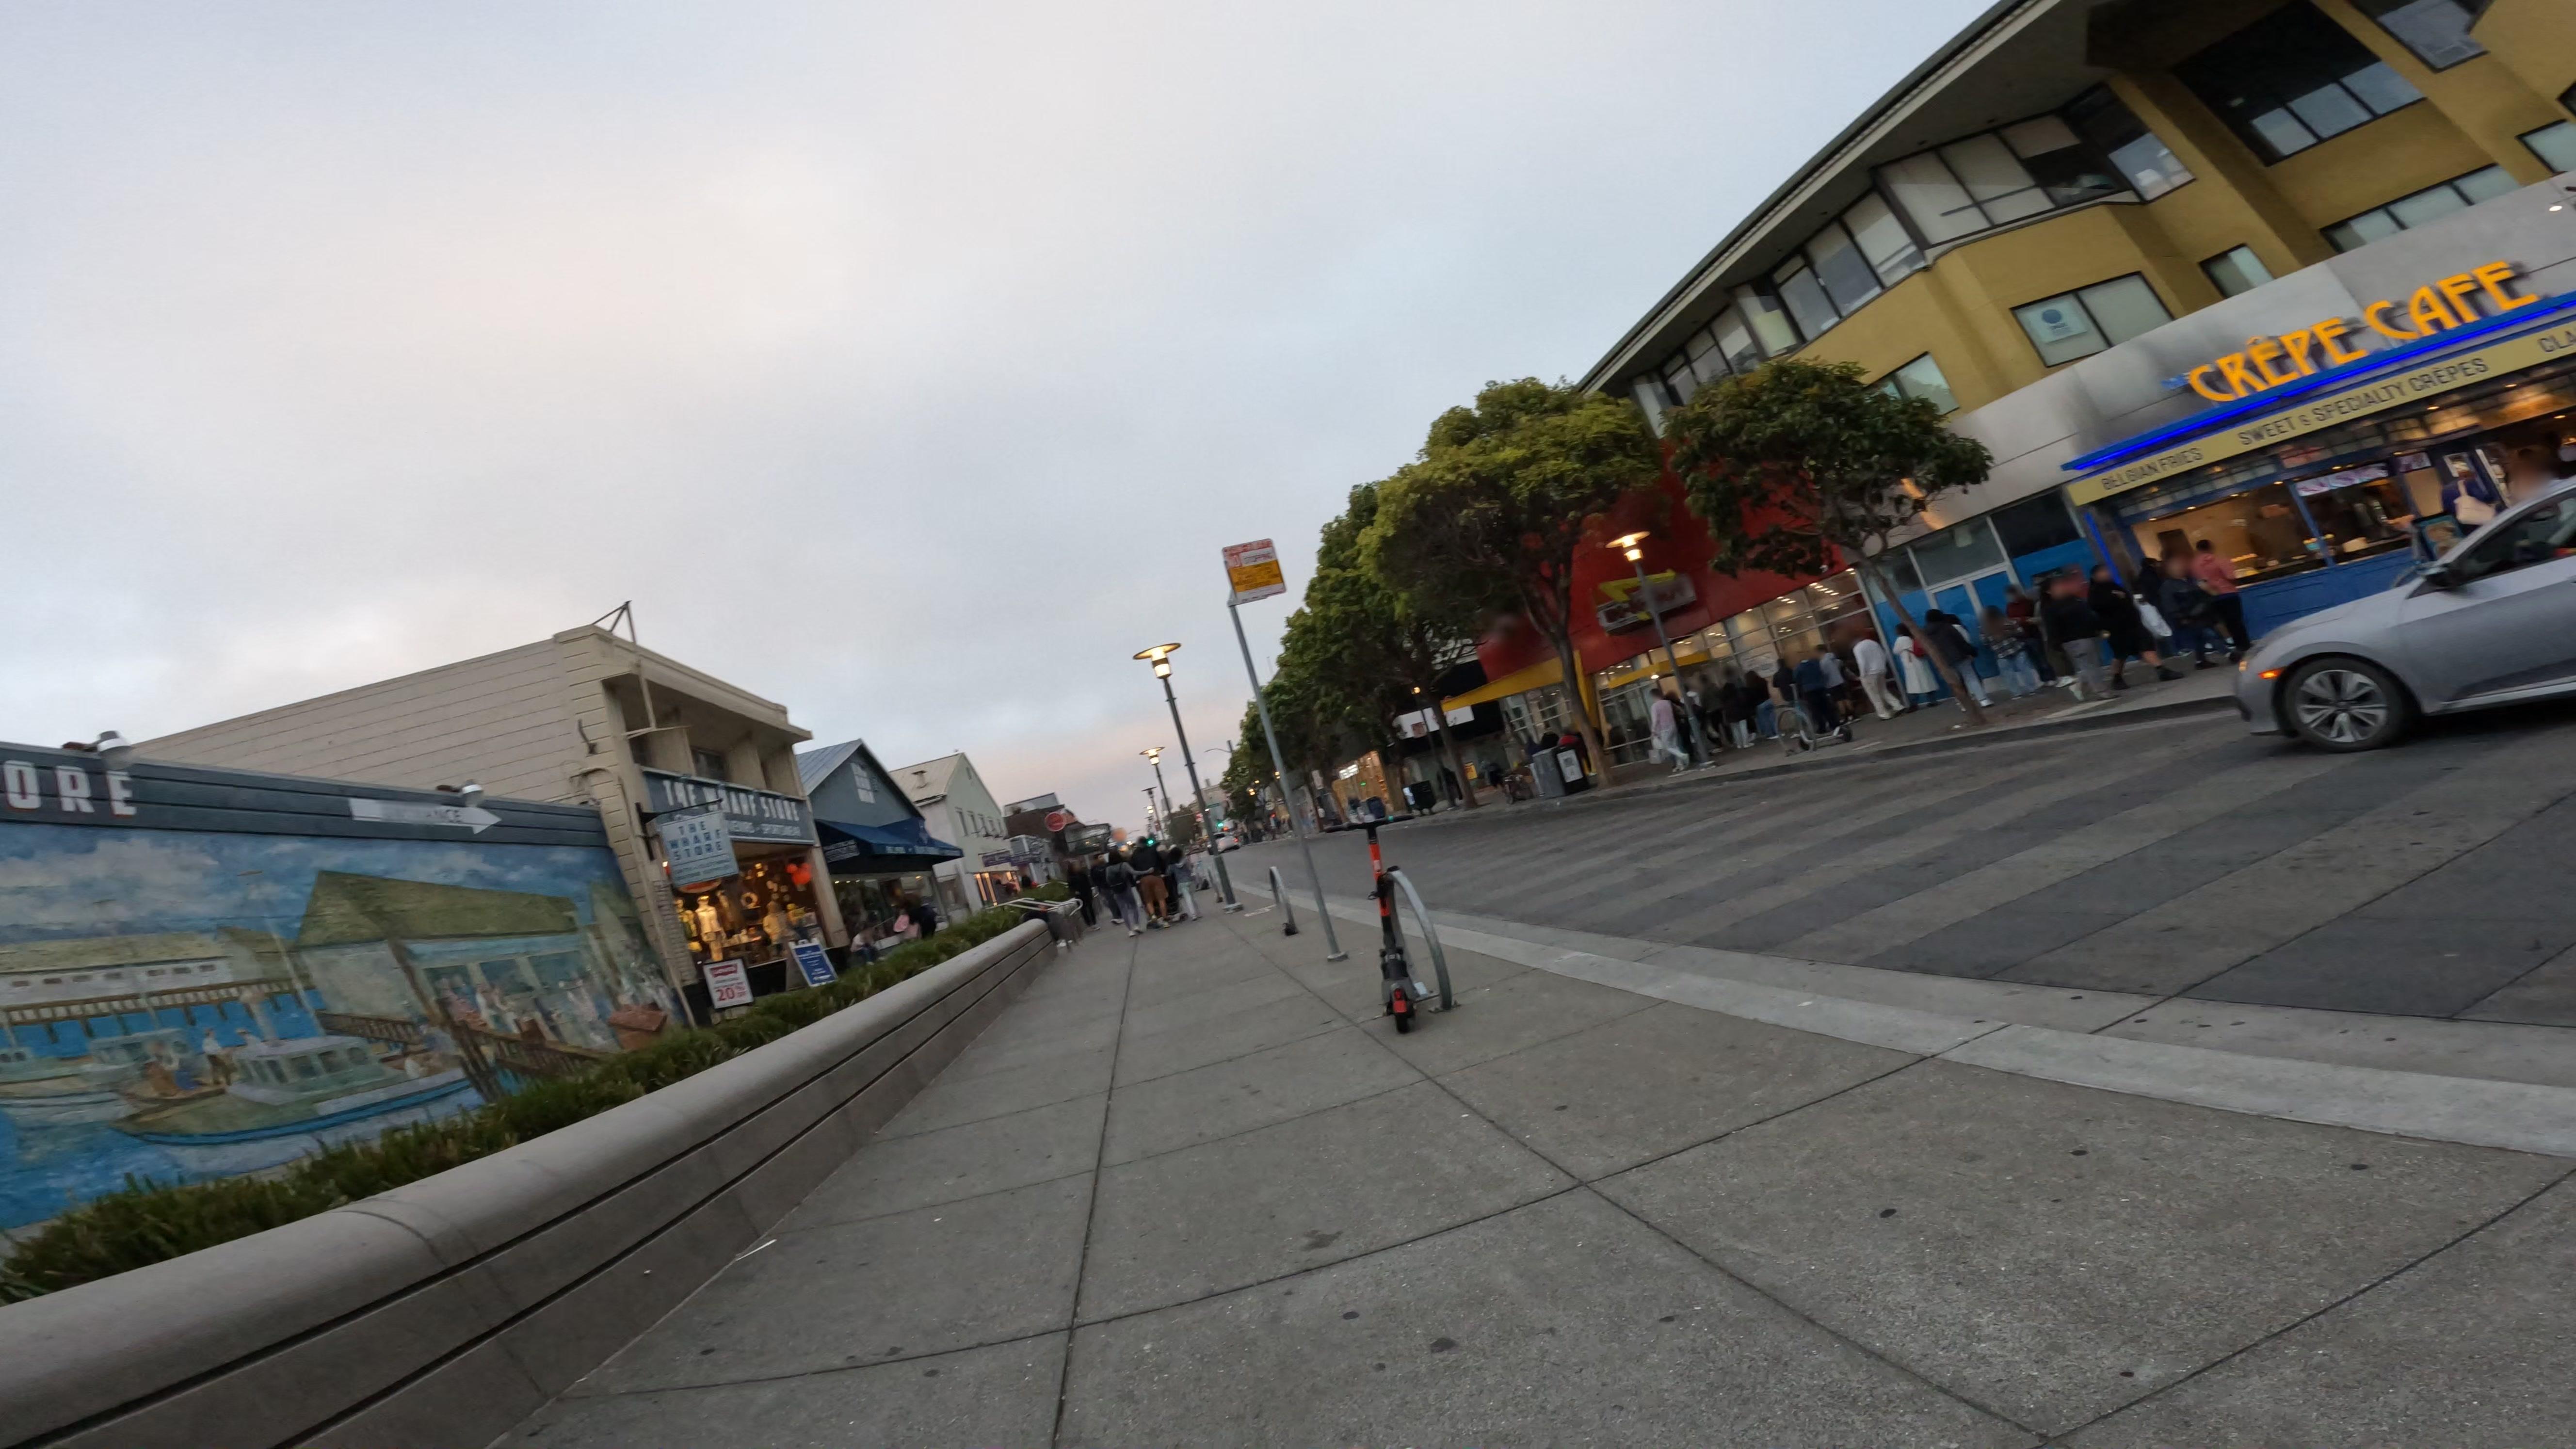
Feature: Storefront
City: San Francisco
State: California
Country: United States
Date: 2022-08-27T19:08:08.468000+00:00
Coordinates: 37.808, -122.419